Sawtooth National Forest

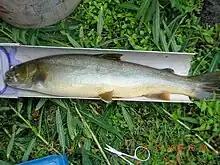
A bull trout in the SNRA

243 bird species have been observed in the upper Salmon River Basin, with an additional 36 accidental species, or those that are not normally found in the region but have been observed on at least one occasion. Bald eagles can be found on the forest, particularly along rivers, while golden eagles are occasionally seen over the sagebrush steppe. Northern goshawks are listed by the Forest Service as a sensitive species and are found on the forest. Black-billed magpies are common on the forest, and sandhill cranes are seen during the breeding season in the Sawtooth Valley. Black rosy finch breed at the highest elevations in the northern section of the forest, while greater sage-grouse can be found in sagebrush habitats throughout the forest.